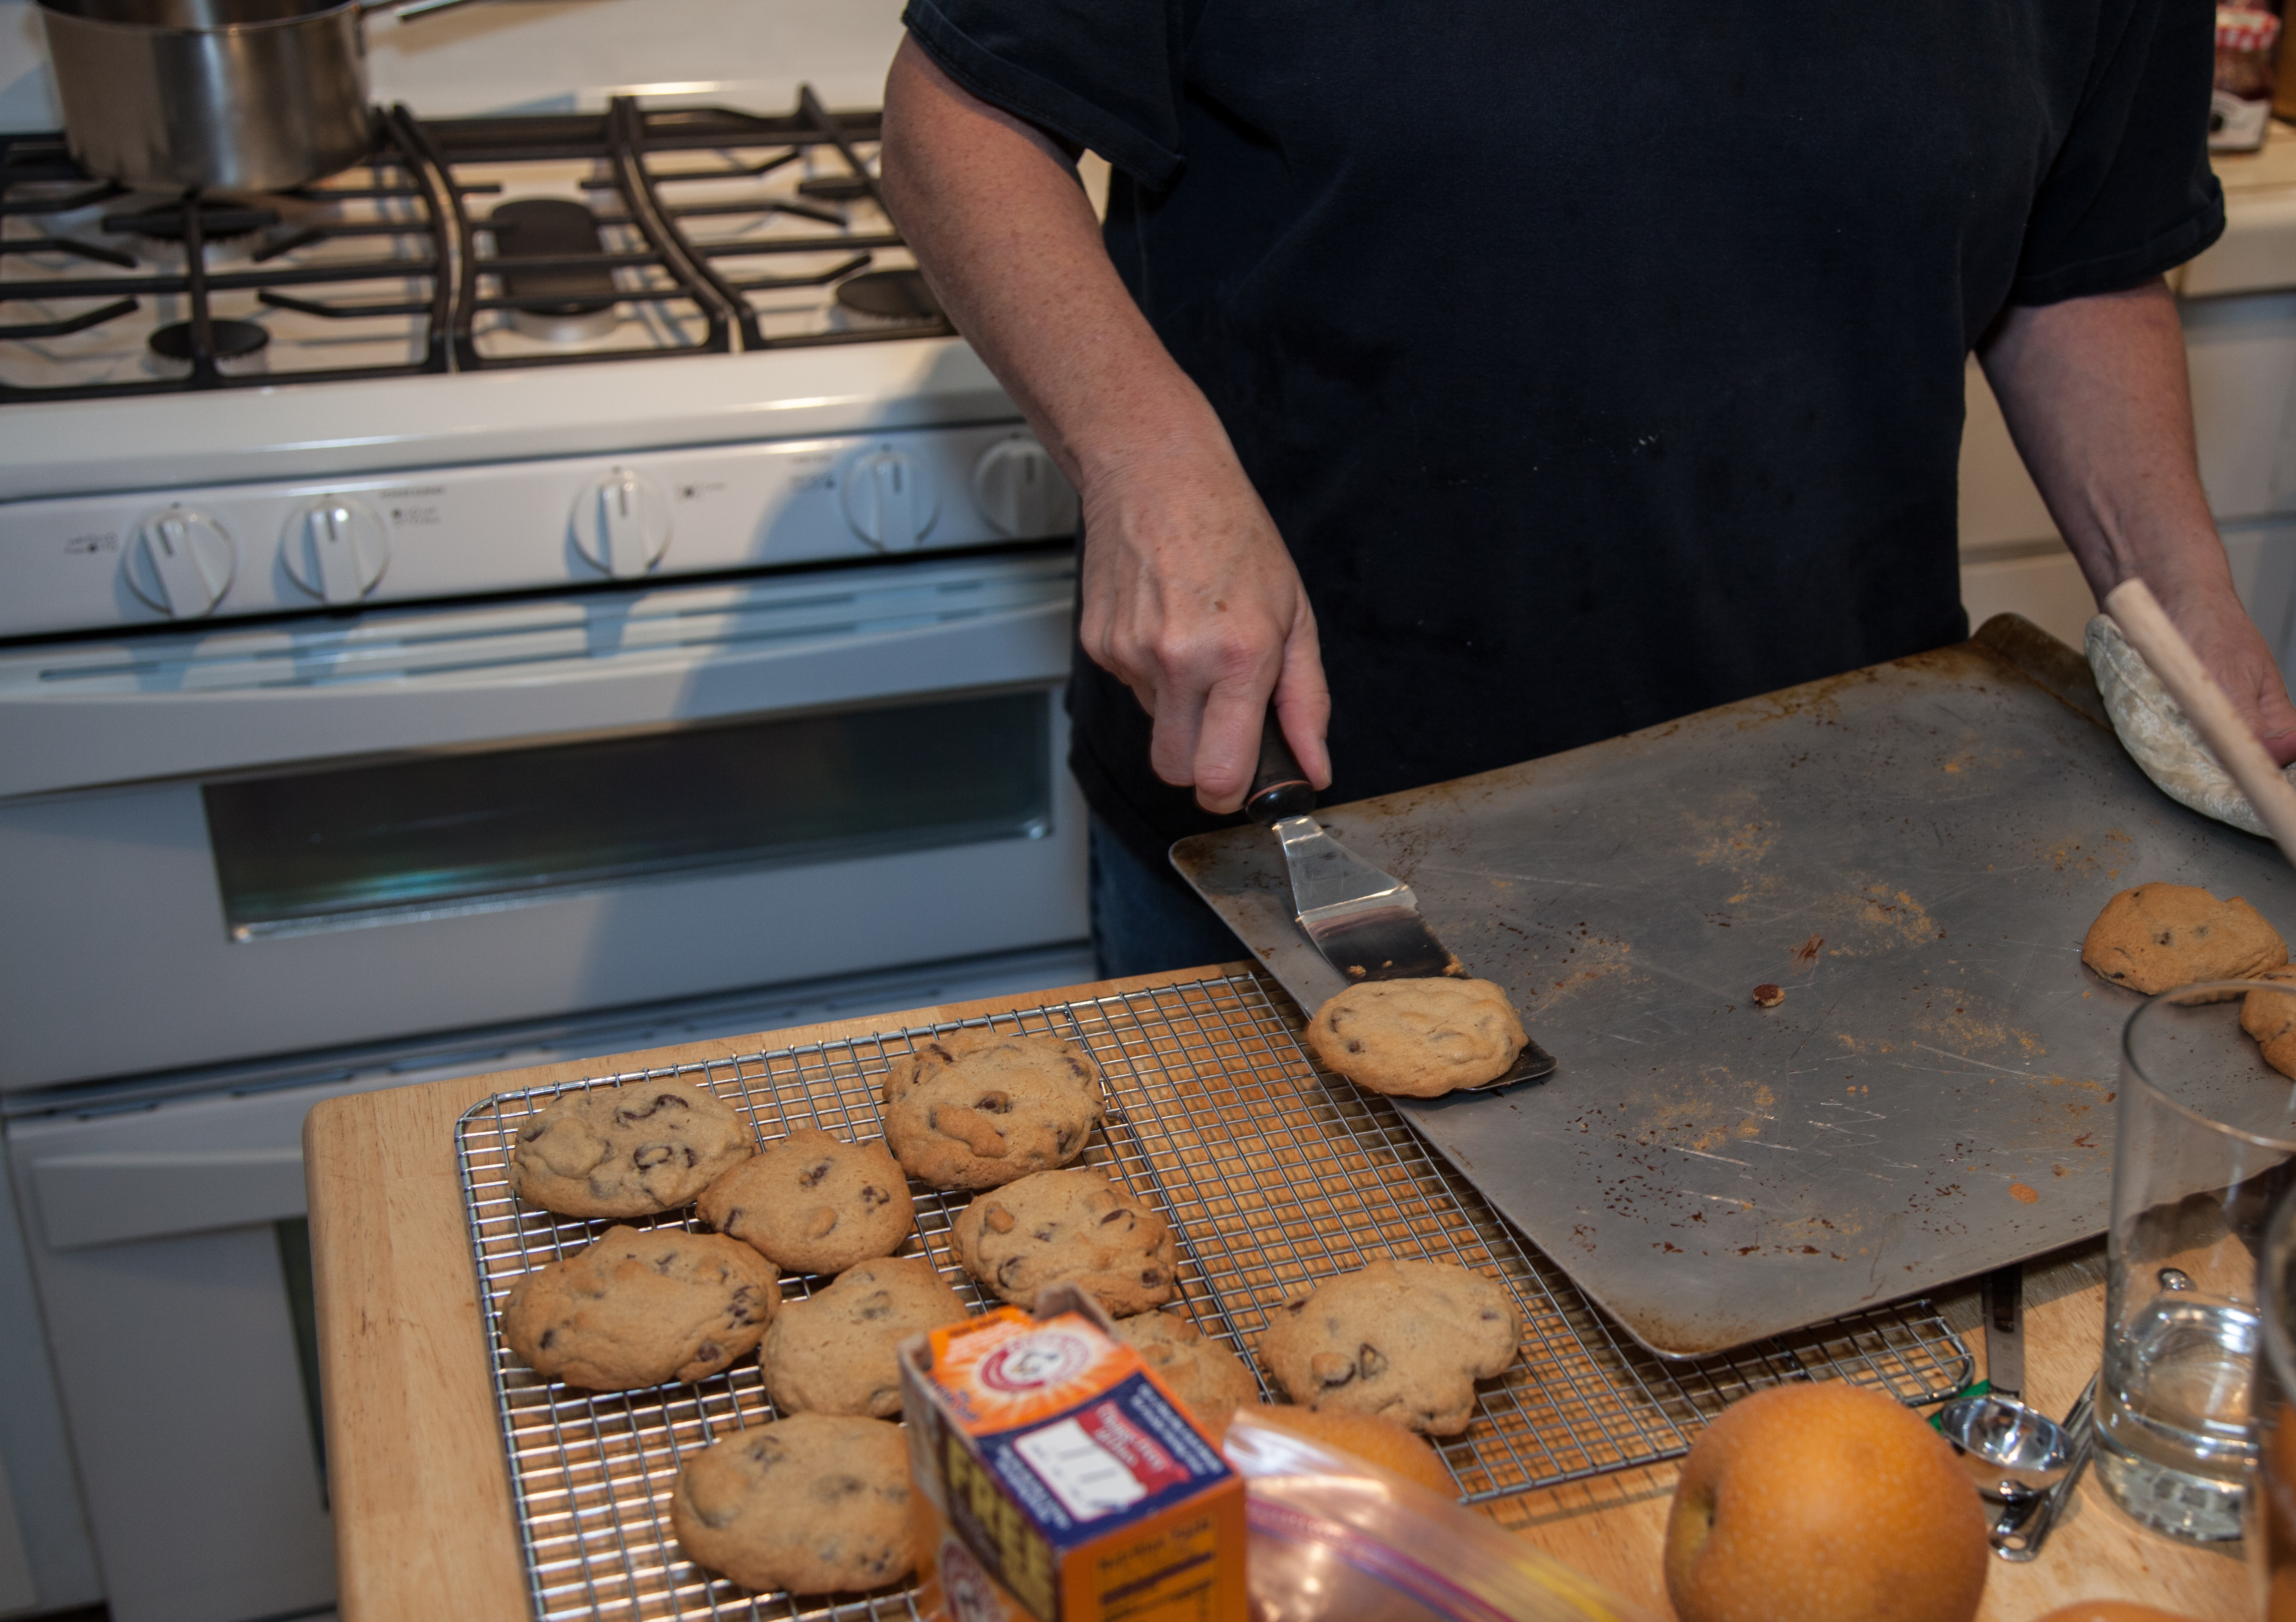
range, meal, food, cooking, baking, cookies, newkenmorerange, sense